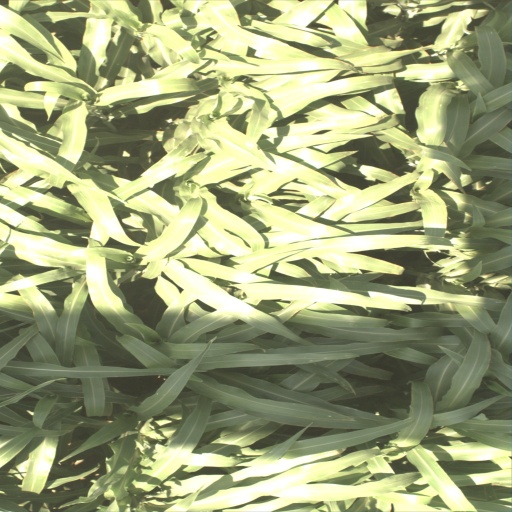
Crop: sorghum